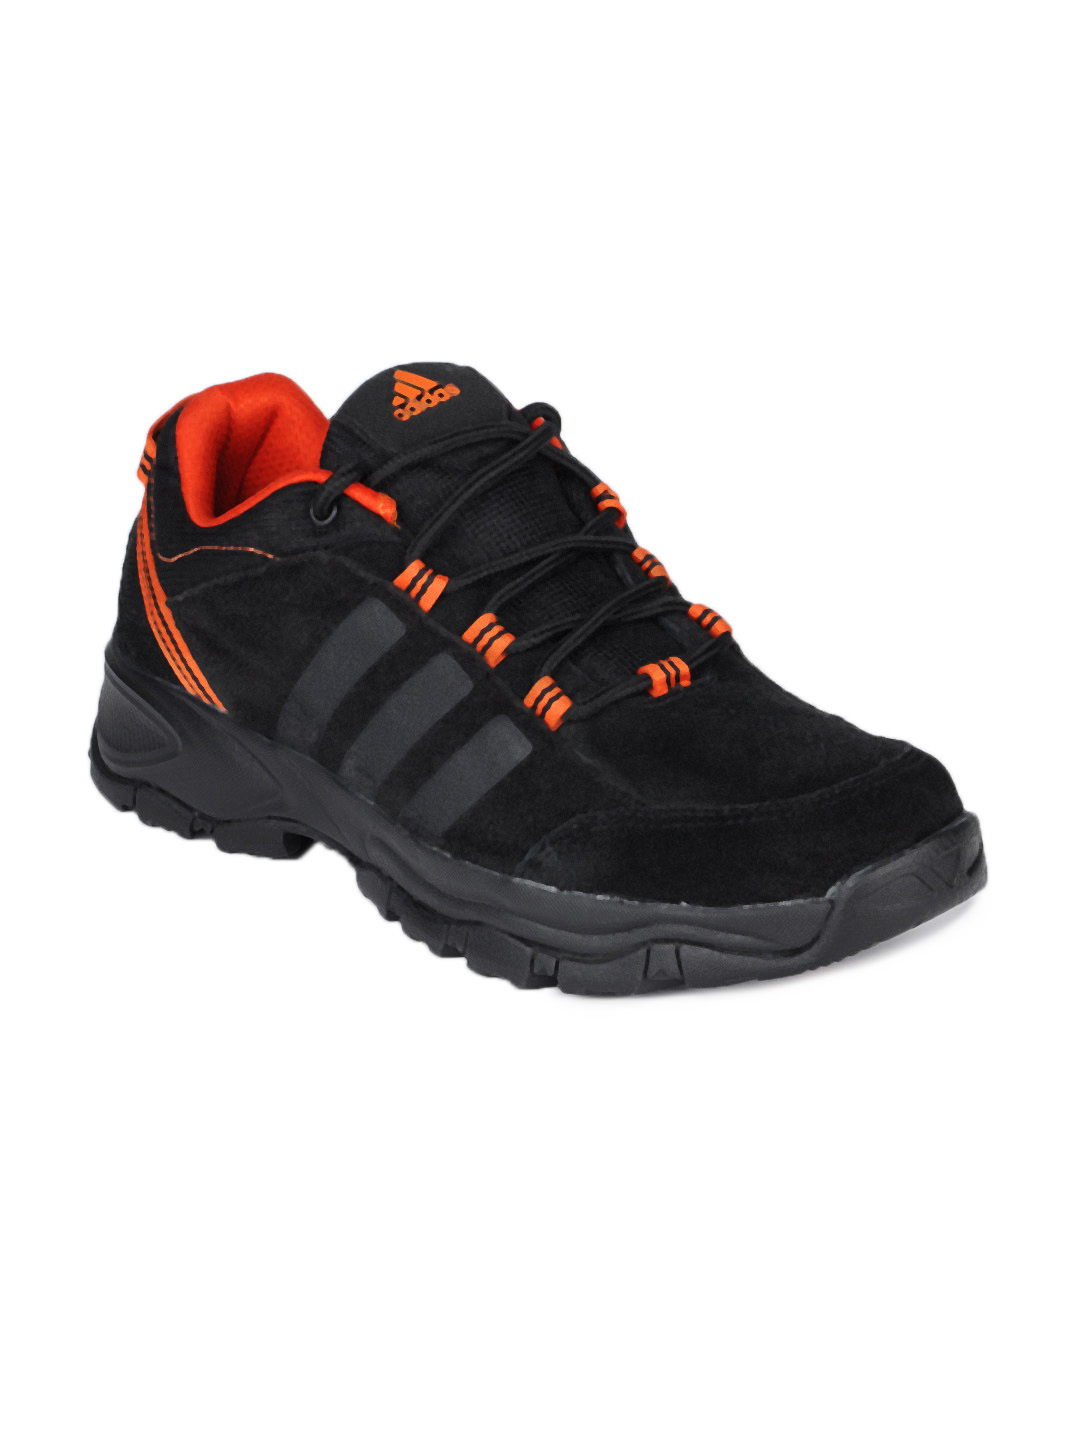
ADIDAS Men Black Mudslide Sports Shoes
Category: Footwear / Shoes / Sports Shoes
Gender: Men
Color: Black
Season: Summer 2012
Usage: Sports